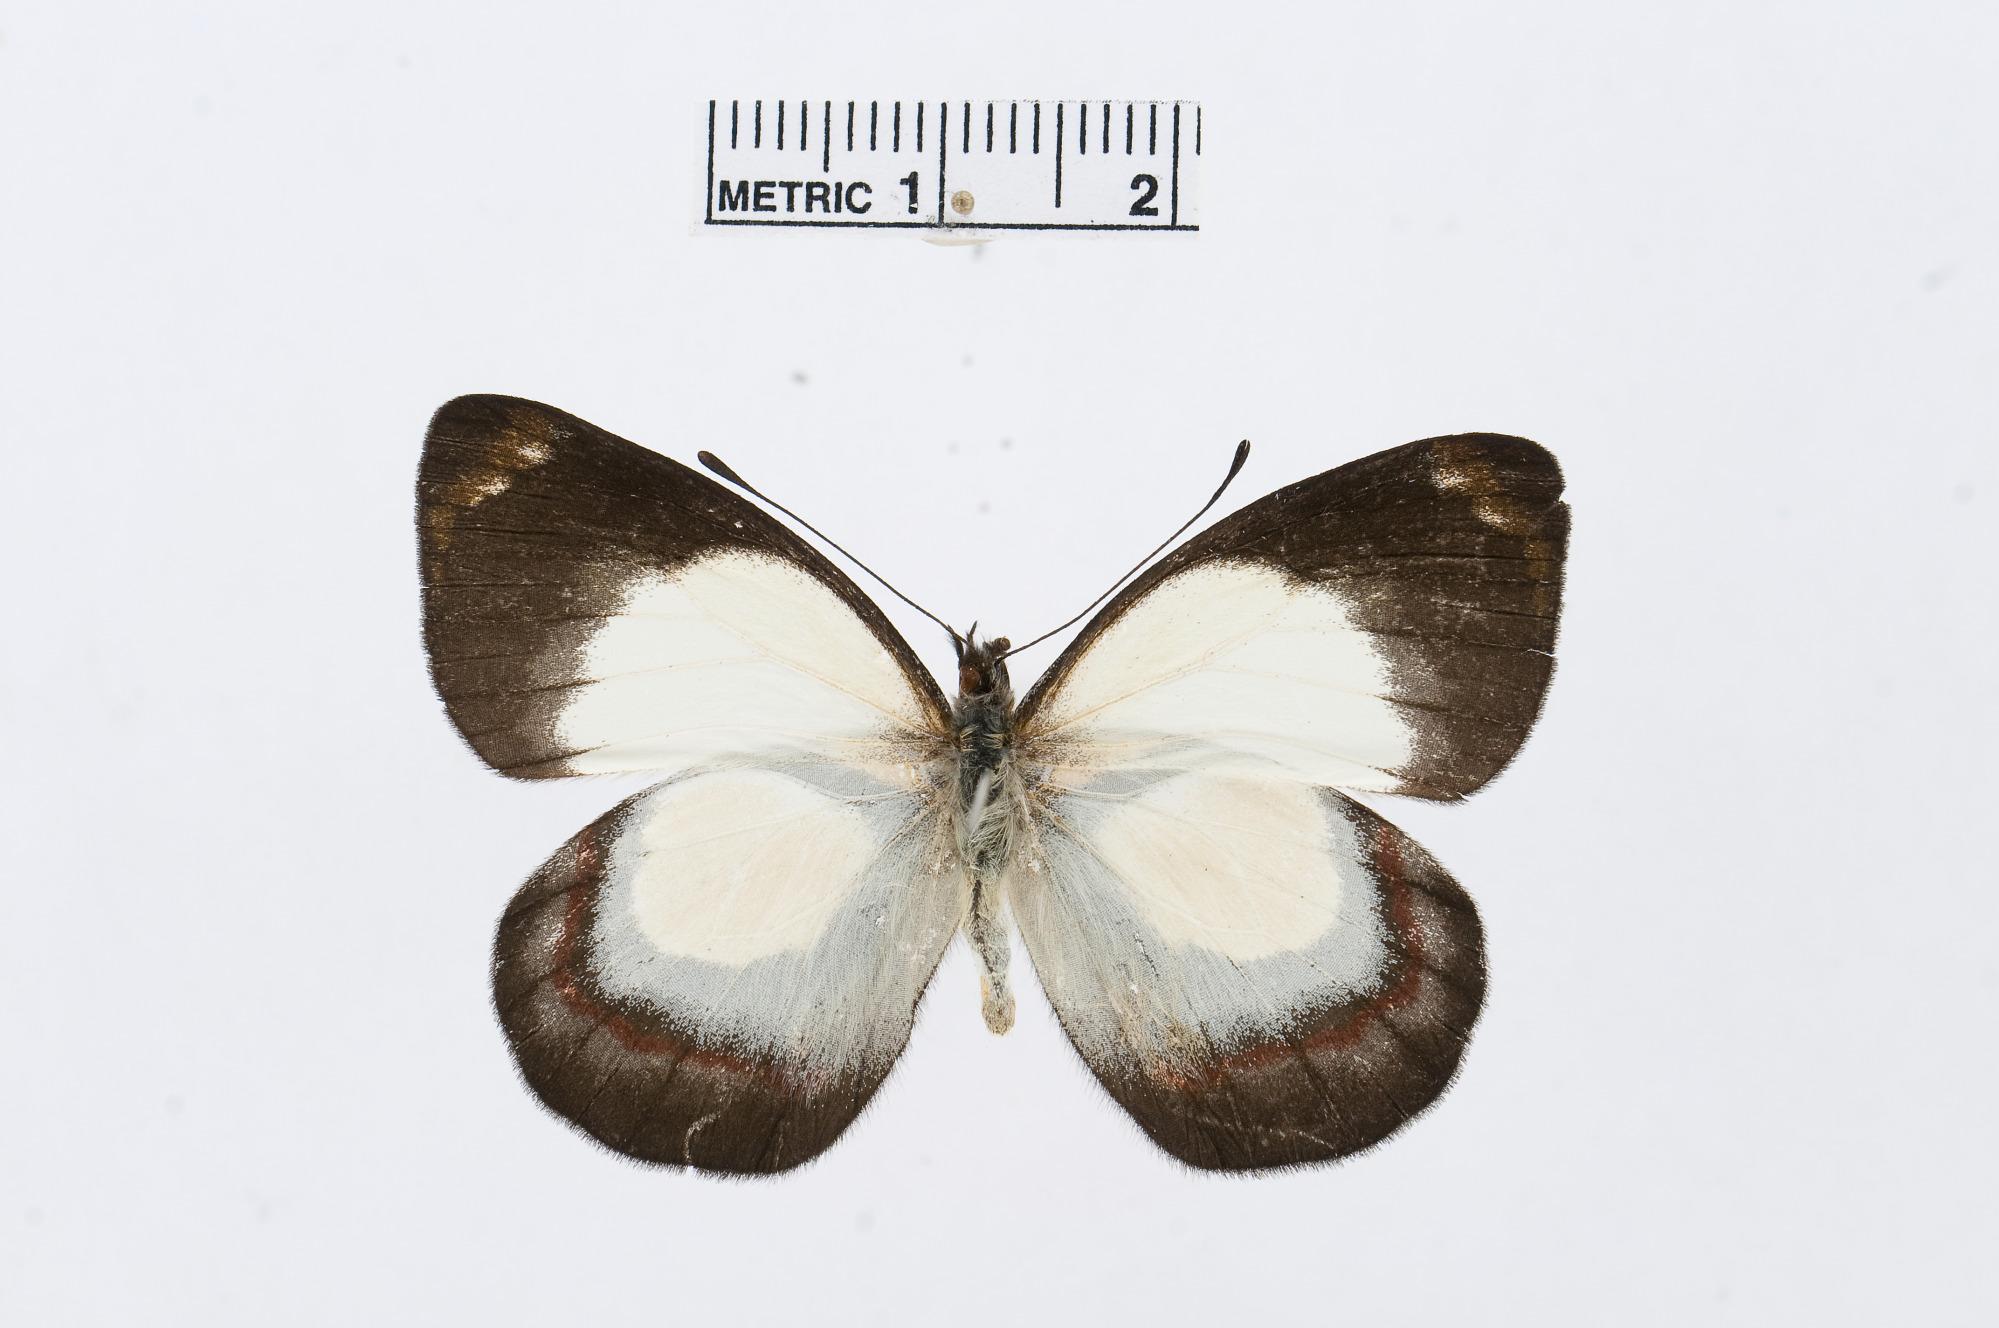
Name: Delias tessei
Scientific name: Delias tessei
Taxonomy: Animalia, Arthropoda, Hexapoda, Insecta, Lepidoptera, Pieridae, Pierinae